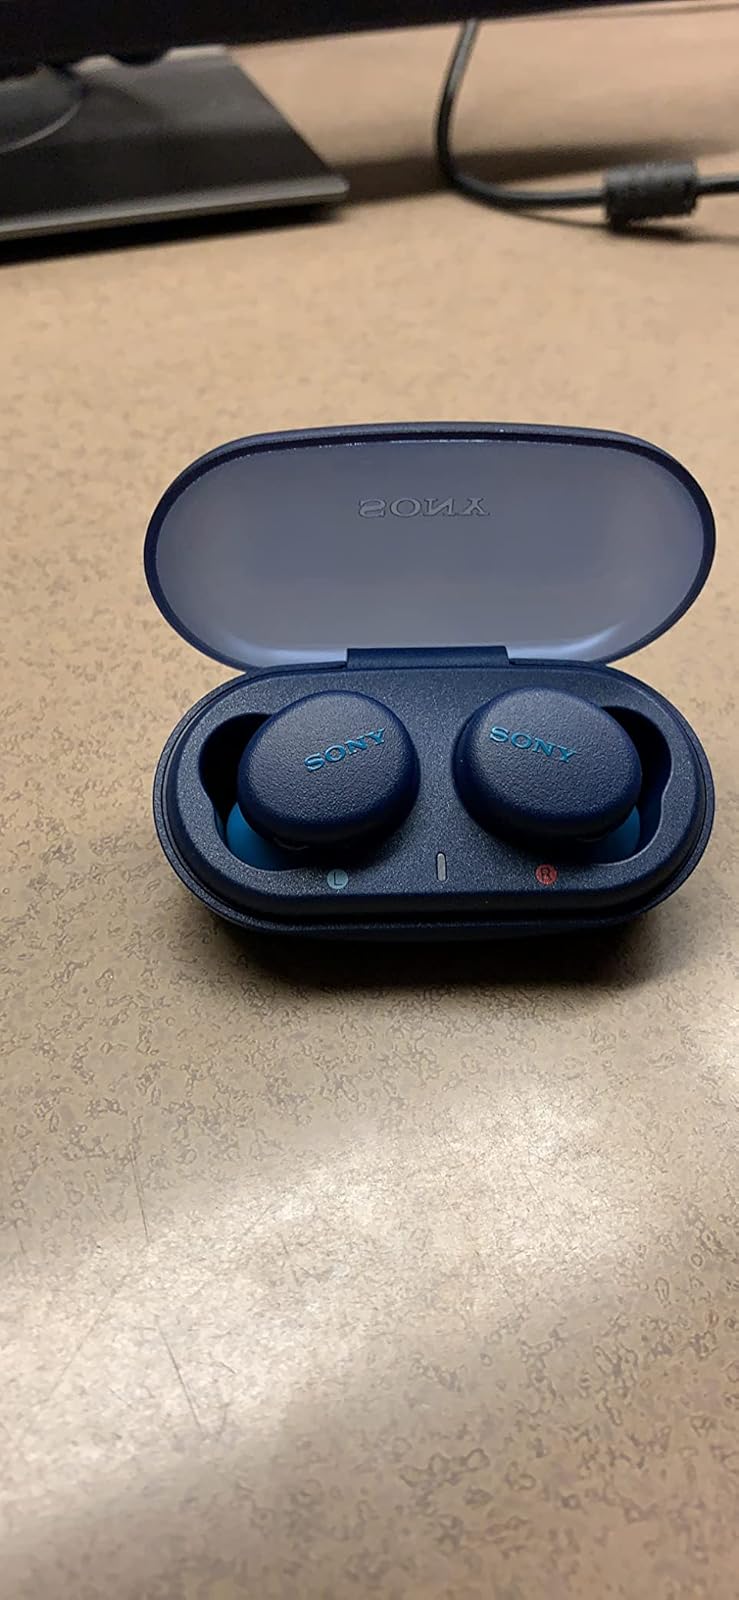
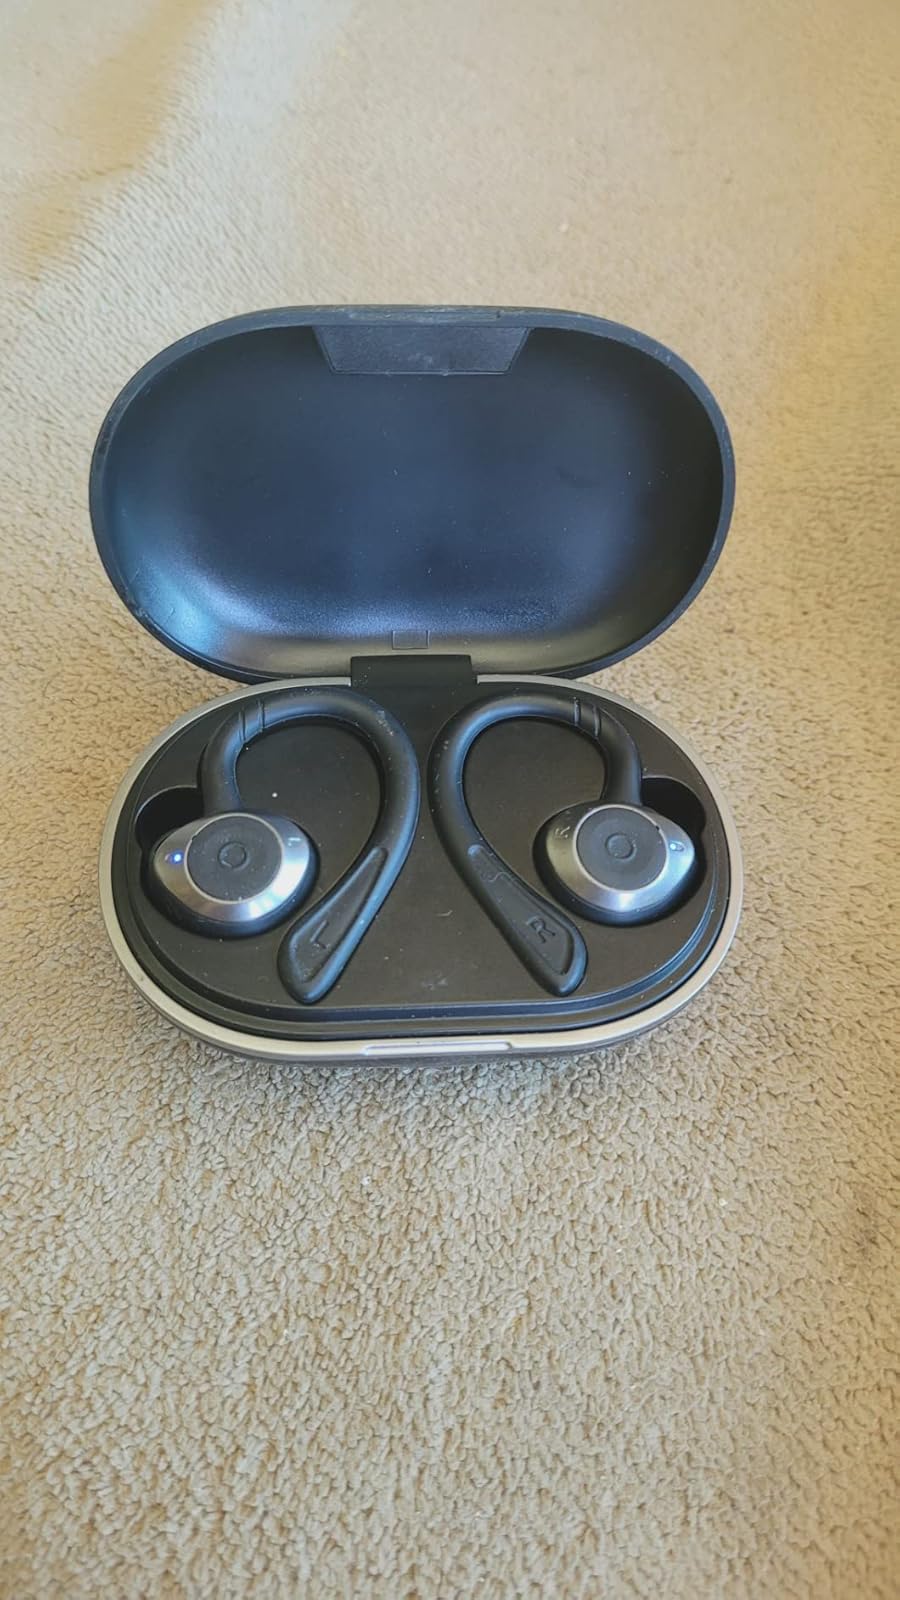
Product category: earbuds
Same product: no